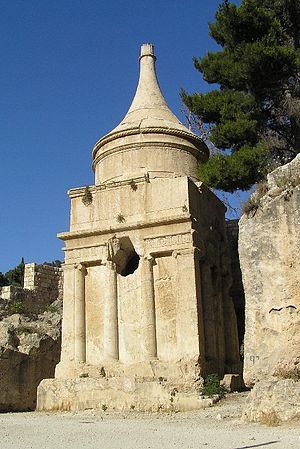
Oliebjerget / Billedegalleri
Oliebjerget er et højdedrag øst for Jerusalem i Israel i det omstridte område Østjerusalem. Det har fået navn efter oliventrærne, som gror på skråningerne.